Zoop

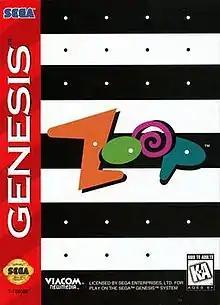
North American Genesis box art

Zoop is a puzzle video game originally developed by Hookstone and published by Viacom New Media in 1995 for the Sega Genesis, Super Nintendo Entertainment System, MS-DOS, Macintosh, PlayStation, Game Gear, and Game Boy, then in 1996 for the Saturn and Jaguar. "Zoop" has similarities to Taito's 1989 arcade video game "Plotting" (also known as "Flipull"), but "Zoop" runs in real-time instead. Players are tasked with eliminating pieces that spawn from one of the sides of the screen before they reach the center of the playfield. By pointing at a piece and shooting it, the player can either swap it with the current player color and thus arrange the same color pieces in a row or column, or match the color.